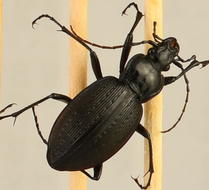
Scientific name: Carabus goryi
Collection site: Mountain Lake Biological Station NEON (MLBS), plot MLBS_001